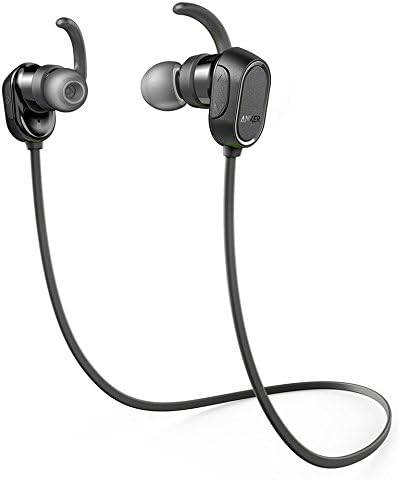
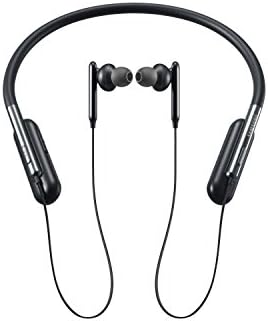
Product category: headphones
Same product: no